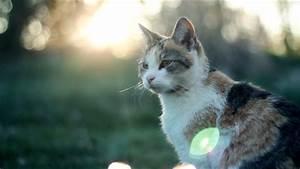
cat